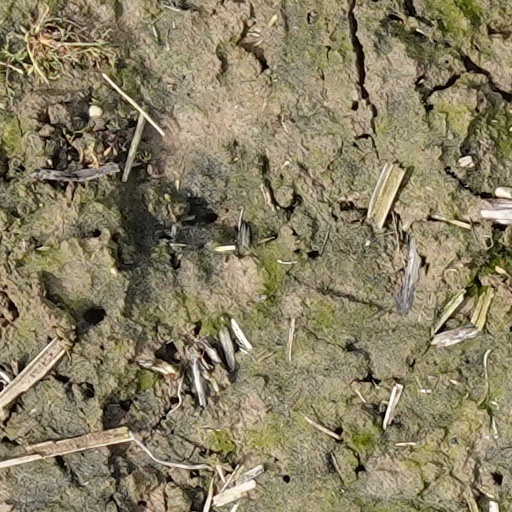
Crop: wheat